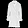
Label: Coat